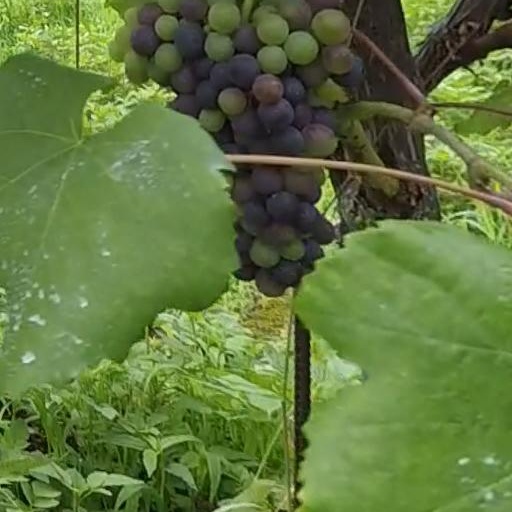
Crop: grape